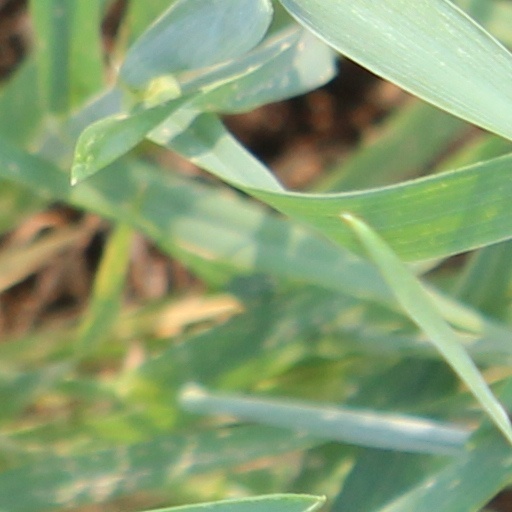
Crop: wheat